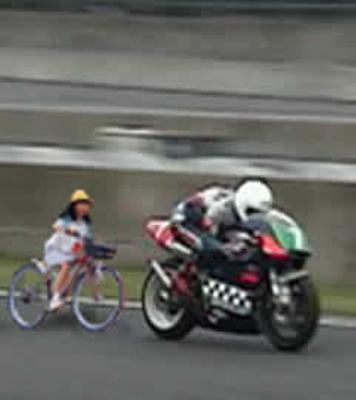
回答: ふっ、振り切れねぇぇぇ!